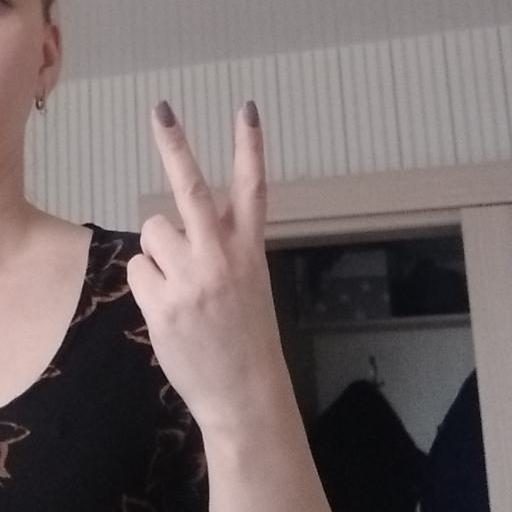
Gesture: peace_inverted